Theodoor Boeyermans

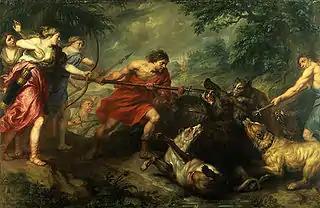
"The Caledonian boar hunt"

One of his allegorical paintings called "Antwerp, Nourishing the Painters" (1665, Royal Museum of Fine Arts, Antwerp) is a tribute to the artistic history of Antwerp and was executed for the meeting hall of the Antwerp Academy, which had been founded shortly before in 1663 at the initiative of David Teniers the Younger. The painting was intended as ceiling decoration of the meeting hall of the academy for which Jacob Jordaens also donated two other ceiling paintings. Boeyermans' allegorical painting celebrates Anwerp's glorious artistic past. This past is represented by means of the portraits of Peter Paul Rubens and Anthony van Dyck, who watch over young students practising the arts. In the center is an allegorical female figure who represents the city of Antwerp and was according to some a portrait of van Dyck's wife Mary Ruthven. Chronos (Time) accompanies young students who present their artwork, while the river god "Scaldis" (a symbol of Antwerp's river Scheldt) with his cornucopia, symbolizes the wealth and bounty of the city's artistic heritage. A bust of Homer emphasizes the close link between Pictura (painting) and Poesis (poetry). In the 1660s Boeyermans produced another allegorical painting of Antwerp referred to as "Allegory of the City of Antwerp" (private collection).